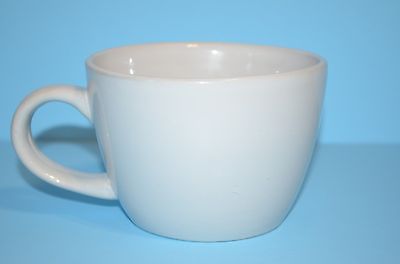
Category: mug